2009 Socialist Left Party national convention

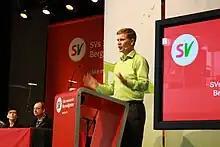
Solheim holding his speech to the convention

The second day included speeches from former party leader Erik Solheim and sitting deputy leader Audun Lysbakken. One commentator called Lysbakken's speech "sparkling" and noted increased attention when he held the speech. Among the topics he talked about was a "renaissance" of more government involvement in the economy and a future climate crisis. The new party program was described by the media as "radical" and "expansionist", however the question most asked themselves were how much of their program would be included in Soria Moria II. Lysbakken then presented his proposed new party program, which was applauded by the convention audience. Before he presented the program, he said;